Bob Boyle (footballer)

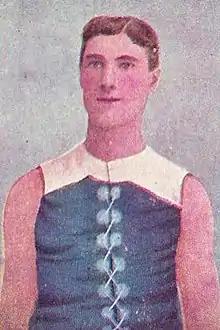
Cigarette card of Boyle in 1905

Robert John McLean Boyle (7 December 1876 – 10 September 1927) was an Australian rules footballer who played with Carlton in the Victorian Football League (VFL).